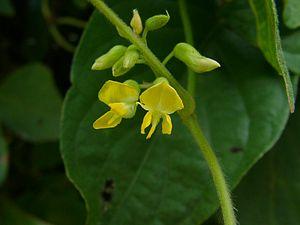
Rhynchosia est un genre de plantes dicotylédones de la famille des Fabaceae, sous-famille des Faboideae, à répartition pantropicale, qui comprend plus de 250 espèces acceptées.